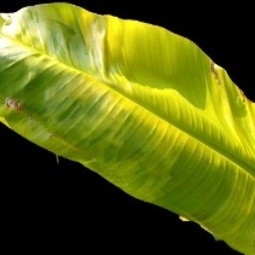
Label: Magnesium